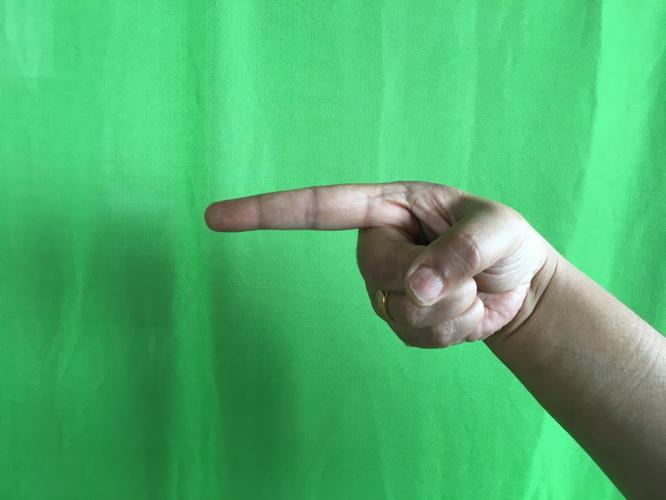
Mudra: Suchi
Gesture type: single_hand